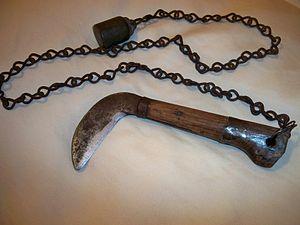
Ninja est un terme japonais moderne, servant à désigner une certaine catégorie d'espions ou mercenaires, actifs jusqu'à la période d'Edo, traditionnellement appelés shinobi.